Lake Ladoga

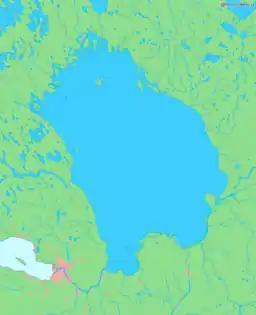
Large-scale map

Lake Ladoga is a freshwater lake located in the Republic of Karelia and Leningrad Oblast in northwestern Russia, in the vicinity of Saint Petersburg.